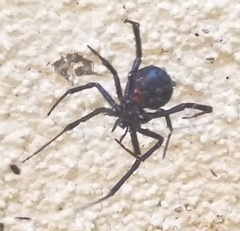
Species: Lactrodectus_hesperus